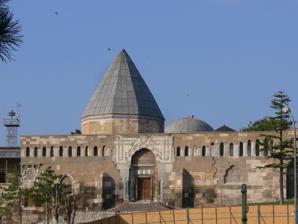
Building: Alâeddin Mosque
Country: Turkey
Year built: 1235
12th-century Seljuk-era mosque in Konya, Turkey This article is about the mosque in Konya, Turkey. For other mosques with the same name, see Alâeddin Mosque (disambiguation) . 37°52′22″N 32°29′31″E / 37.872655°N 32.492046°E / 37.872655; 32.492046 The Alâeddin Mosque ( Turkish : Alâeddin Camii) is the principal monument on Alaaddin Hill (Alaadin Tepesi) in the centre of Konya , Turkey . Part of the hilltop citadel complex that contained the Seljuk Palace, it served as the main prayer hall for the Seljuk Sultans of Rum and its courtyard contains the burial places of several of the sultans. It was constructed in stages between the mid-12th and mid-13th centuries. It is the largest of several Seljuk mosques to survive in Konya. Alâeddin Mosque Alâeddin Mosque at Alâeddin Tepesi (Alâeddin Hill) in Konya Religion Affiliation Islam Province Konya Province Region Central Anatolia Ecclesiastical or organizational status Mosque Location Location Konya , Turkey Geographic coordinates 37°52′24.75″N 32°29′33.25″E / 37.8735417°N 32.4925694°E / 37.8735417; 32.4925694 Architecture Type Mosque Style Seljuk Completed 1235 Specifications Direction of façade North Length 56 m Width 71 m Minaret (s) 1 Both the mosque and the hill it stands on are named after the Seljuk Sultan Alaaddin Keykubad I ( Alaaddin Tepesi and Alaaddin Camii ). History Alaeddin Hill The Alâeddin Hill was known as Kawania and Kaoania Hill in antiquity. The Eflatun Mescidi, the converted Byzantine church of Ayios Amphilochios , used to share the hill with the mosque before the 1920's. The Alaaddin Mosque itself was likely built on the site of a former Christian basilica , a hypothesis supported by 20th-century excavations and by the ancient spolia re-used inside the mosque. The complex lies near the artificial city mound where the ancient acropolis of the city once stood. The Mosque The Seljuk Sultan Mesud I began work on the mosque in 1155. Though there is evidence of it dating earlier to the years of 1120. An inscription dates the fine ebony minbar to 1155, making it the first dated example of Seljuk art in Anatolia . The polychrome ceramic frame of the mihrab and the dome above it may also date from this period. The eastern wing of the mosque, its pillars constructed with re-used Byzantine columns and capitals, is unusually open and spacious. Mesud I 's son Kılıçarslan II continued his father's work on the mosque. In 1219 Kaykaus I began a major rebuilding programme, moving the main entrance from the west to the north, opposite the mihrab, and adding a monumental façade on the north side, overlooking the city and facing the Seljuk palace. A marble tomb was begun in the courtyard. Kaykaus' building work was cut short by his death in the same year, only to be resumed by his brother and successor Alaaddin Keykubad I , Keykubad had several of his brother's inscriptions altered and claimed all the improvements to the mosque for himself. In 1235 he added a large room, supported by forty-two columns, to the east of the mihrab. The mosque takes its name from Keykubad. The minaret , the marble mihrab (1891) and the eastern door, through which most visitors enter the mosque, date from the Ottoman period. The courtyard of the mosque contains two typically Seljuk tombs ( kümbets ), one built by Kilicarslan II and still retaining some blue tiles on its roof. The base of the roof of one of the tombs carries the throne verse from the Qur'an . The blue tilework and ablaq technique seen on the exterior portion of the mosque extends into its interior, as seen on its mihrab. Inscriptions Over the main entrance to the mosque an inscription attributes its completion to Sultan Alaaddin Keykubad I in the year 617 H (1220–221). To the right another inscription credits the same sultan as responsible for both the mosque and the tombs. Another inscription mentions the Syrian craftsman Muhammad ben Khaulan of Damascus. Inscriptions on the façade also show the names of Alaaddin, Izzeddin Keykavus , and the Atabeg who was responsible for work on the mosque during both Alaaddin's and Izzeddin's reigns. Izzeddin was responsible for constructing the main prayer hall of the mosque. Inscriptions on the facade of the mosque. Tombs of the Seljuk Sultans Mausolea of the sultans in the courtyard of Alaaddin Mosque The courtyard of the Alaeddin Mosque contains two monumental mausolea , known as türbe or kümbets . According to an inscription on its façade, Kilijçarslan II commissioned a ten-sided tomb with a conical roof which became the burial place of the Seljuk dynasty, housing the sarcophagi of eight of the Seljuk Sultans of Rum: Rukneddin Mesud I (d. 1156) Izzeddin Kiliçarslan II (d. 1196) Suleiman Shah (d. 1204) Gıyaseddin Kayhusrew I (d. 1210) Alaaddin Keykubad I (d. 1237) Gıyaseddin Kayhusrew II (d. 1246) Rukneddin Kiliçarslan IV (d. 1266) Gıyaseddin Kayhusrew II (d. 1283). A second octagonal mausoleum was begun by Kaykaus I but was still unfinished at the time of his death in 1219. This unfinished marble mausoleum is known as the Adsız Türbe , or the "Nameless Mausoleum," since the names of those buried inside it are unknown. Recent history In 1945, the mosque was administered by the Ministry of Education which converted it into a museum along with the Karatay Madresesi . Until 1951, the mosque was administered by the General Directorate of Pious Endowments (Vakıflar Genel Müdürlüğü). In 1952 the museum became a mosque again but disputes over its status continued because the courtyard was now owned by General Directorate of Antiquities and Museums (Eski Eserler ve Müzeler Genel Müdürlüğü). Restoration During the Second World War the mosque was used for storing army equipment. No attempt was made to restore it until after the end of the War. During a four-year restoration process lead sheets and heavy concrete slabs with waterproof layering were laid over the dome of the western section. In 2014 work began on a complete restoration of the mosque as part of a wider project to restore the remaining traces of the old Seljuk palace. By 2020 the work was almost complete. See also Kubadabad Palace Saint Amphilochius (Konya) Karatay Medrese , Konya Ince Minaret Medrese , Konya List of Turkish Grand Mosques Gallery Alaaddin Mosque in an engraving of 1849 Alaeddin Mosque from the side Prayer hall of the mosque Mihrab Dome Minbar Alaaddin Mosque Minber Inscription Inscription on Alaaddin Mosque Inscription on Alaaddin Mosque Main entrance to Alaaddin Mosque Carpet References